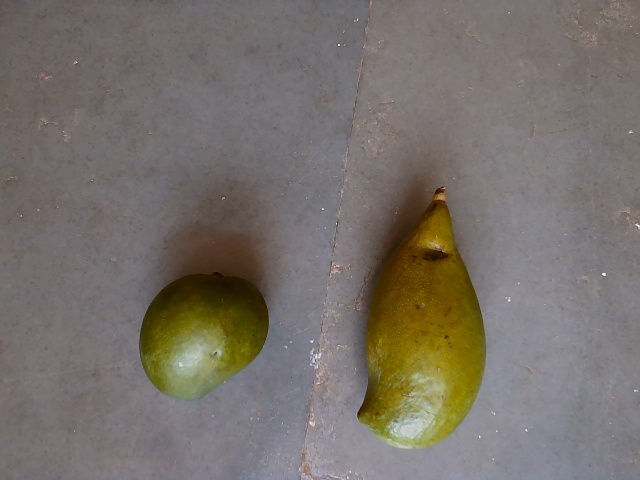
Label: Raw_Mango